Obstetrics and gynaecology

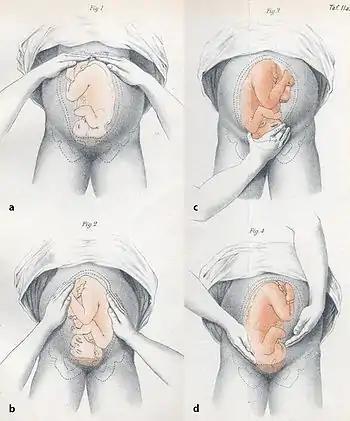
Leopold's maneuvers

According to the American Board of Obstetrics and Gynecology (ABOG), which is responsible for issuing OB-GYN certifications in the United States, the first step to OB-GYN certification is completing medical school to receive an MD or DO degree. From there doctors must complete a four-year OB-GYN residency program approved by the Accreditation Council for Graduate Medical Education (ACGME). For the 2021 Electronic Residency Application Service (ERAS) match, there were 277 OB-GYN residency programs accepting applicants.